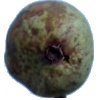
Label: Pear Stone 1